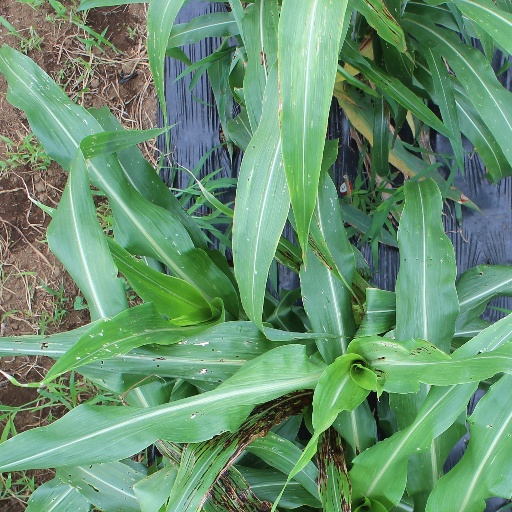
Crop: sorghum